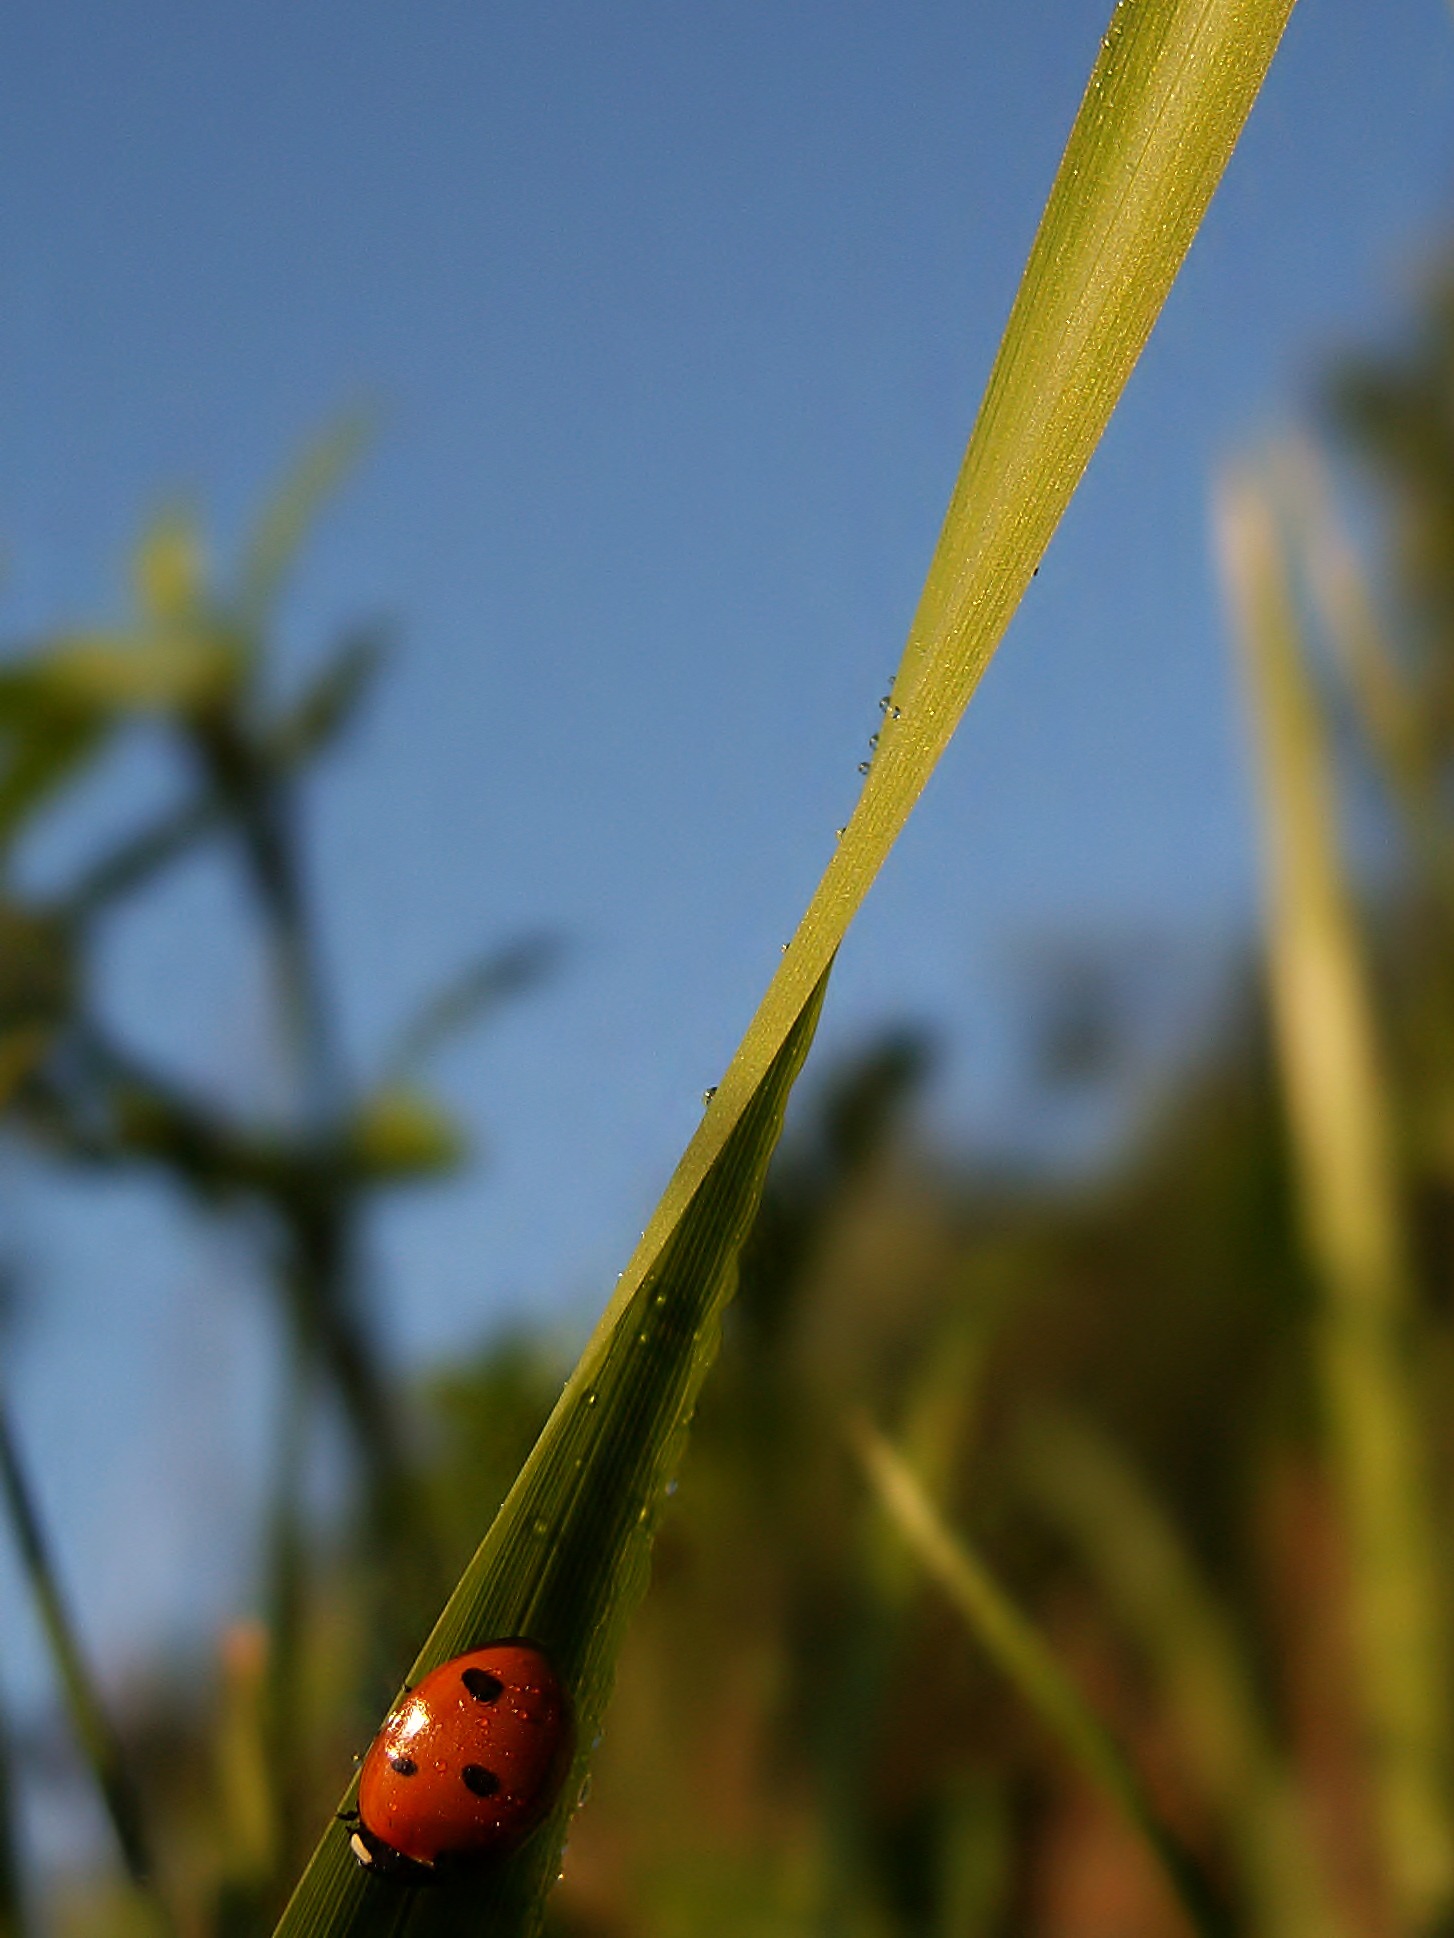
nature, grass, dew, plant, sky, photography, meadow, sunlight, morning, leaf, flower, green, red, insect, ladybug, blue, yellow, flora, fauna, invertebrate, wildflower, close up, blade of grass, shelter, macro photography, grass family, plant stem